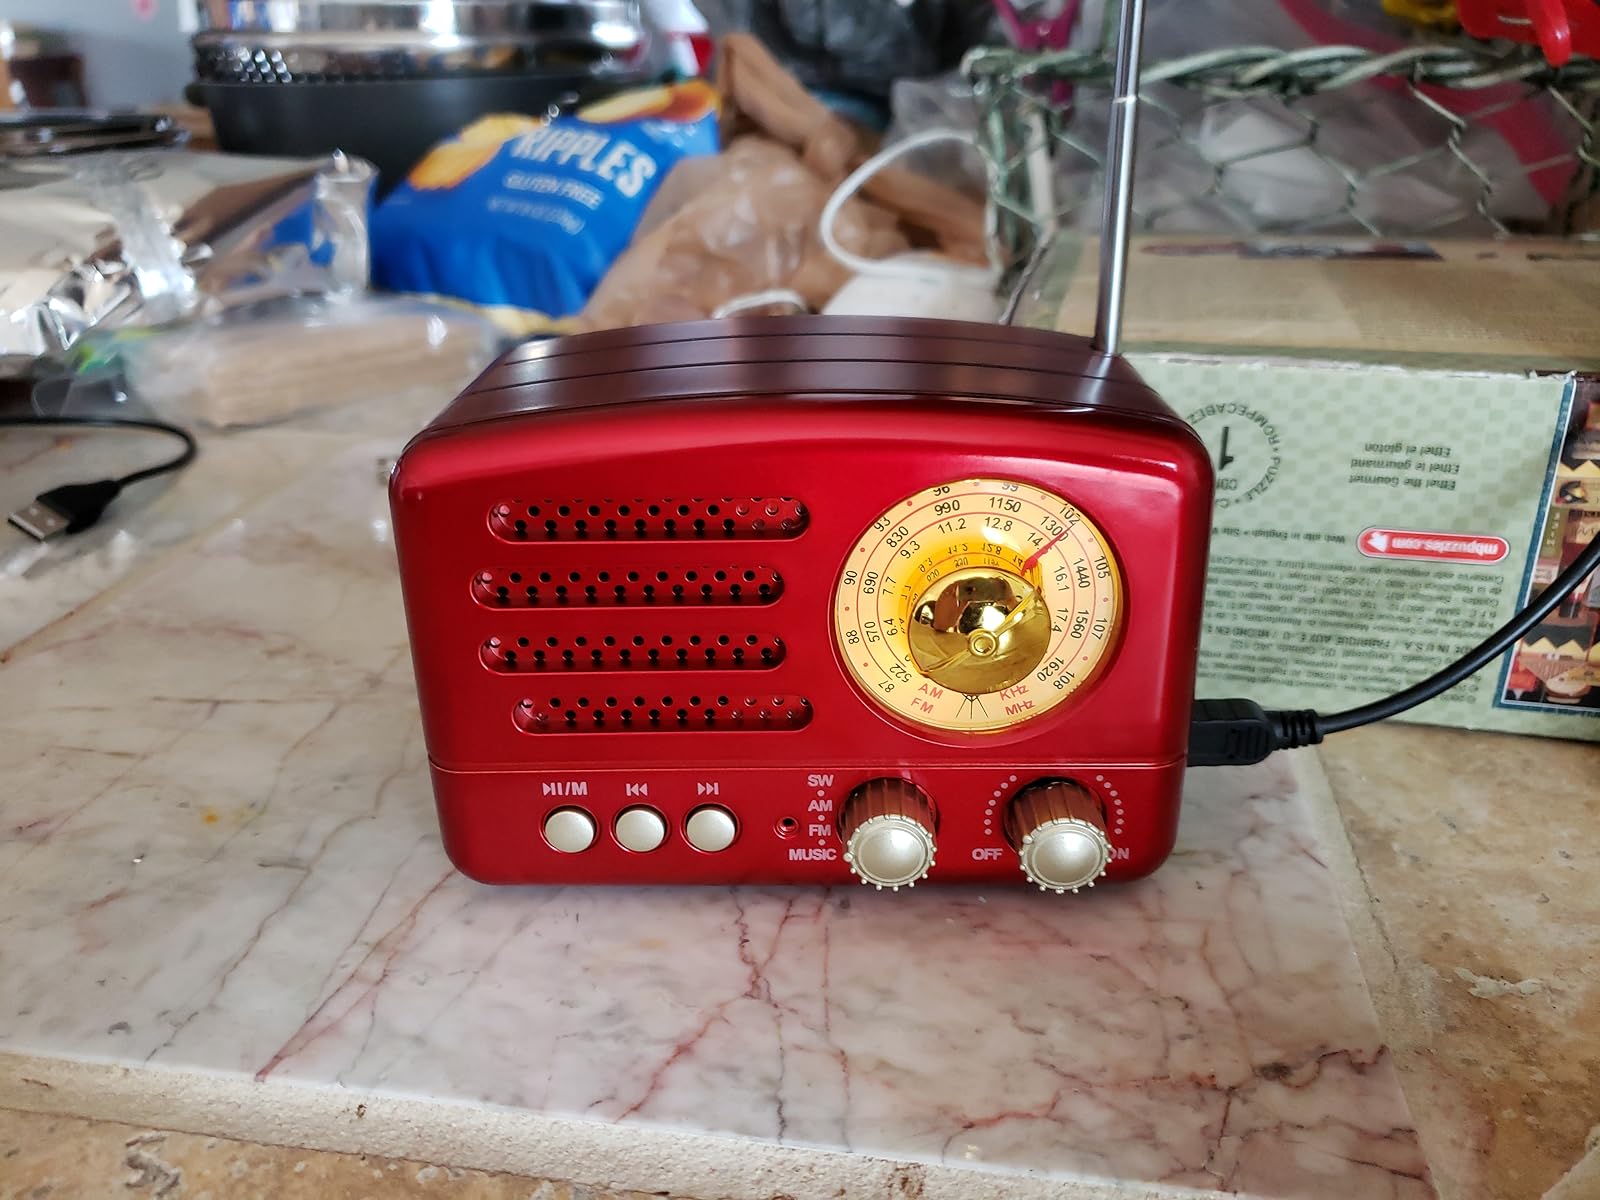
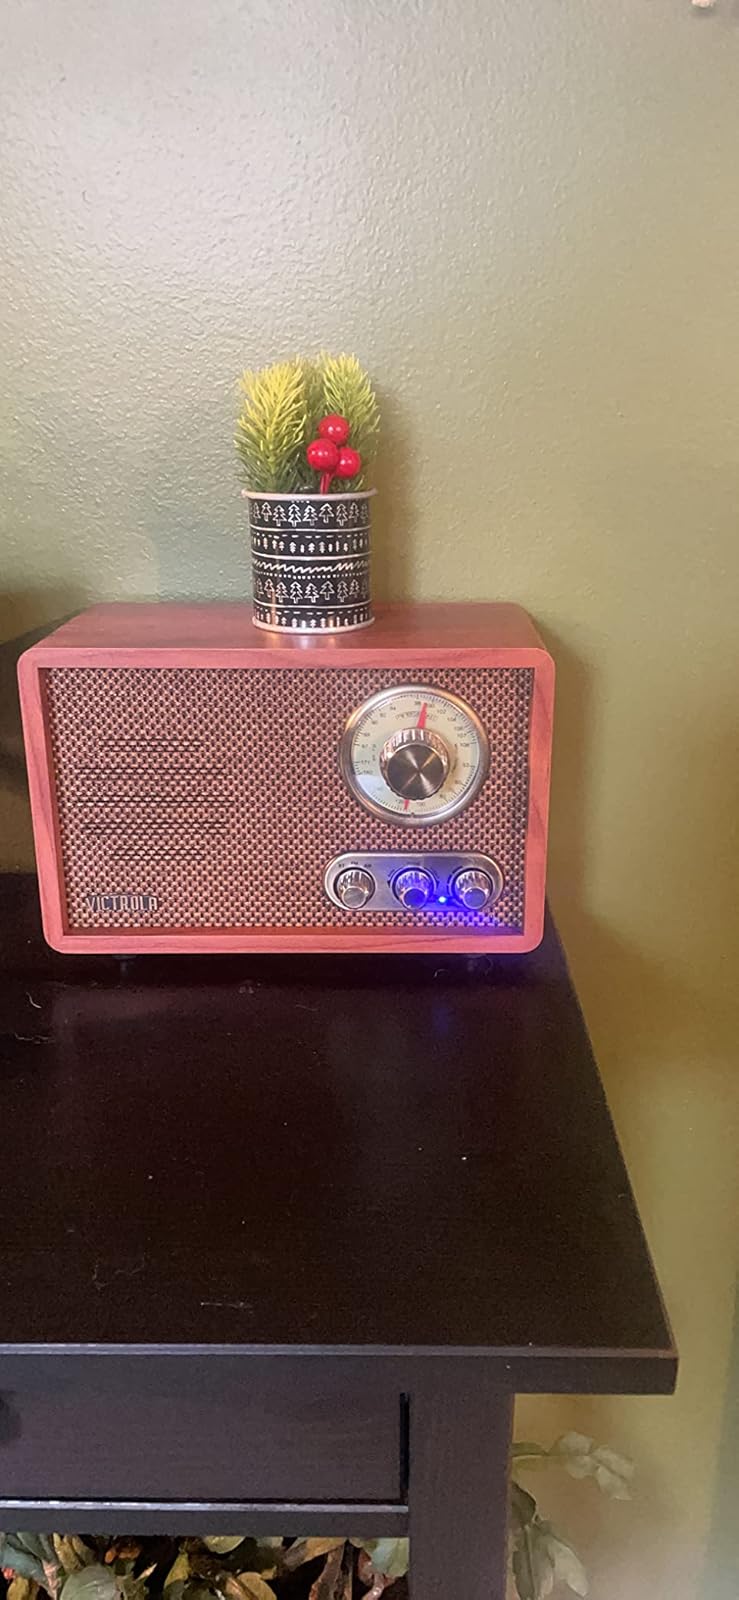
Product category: radio
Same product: no